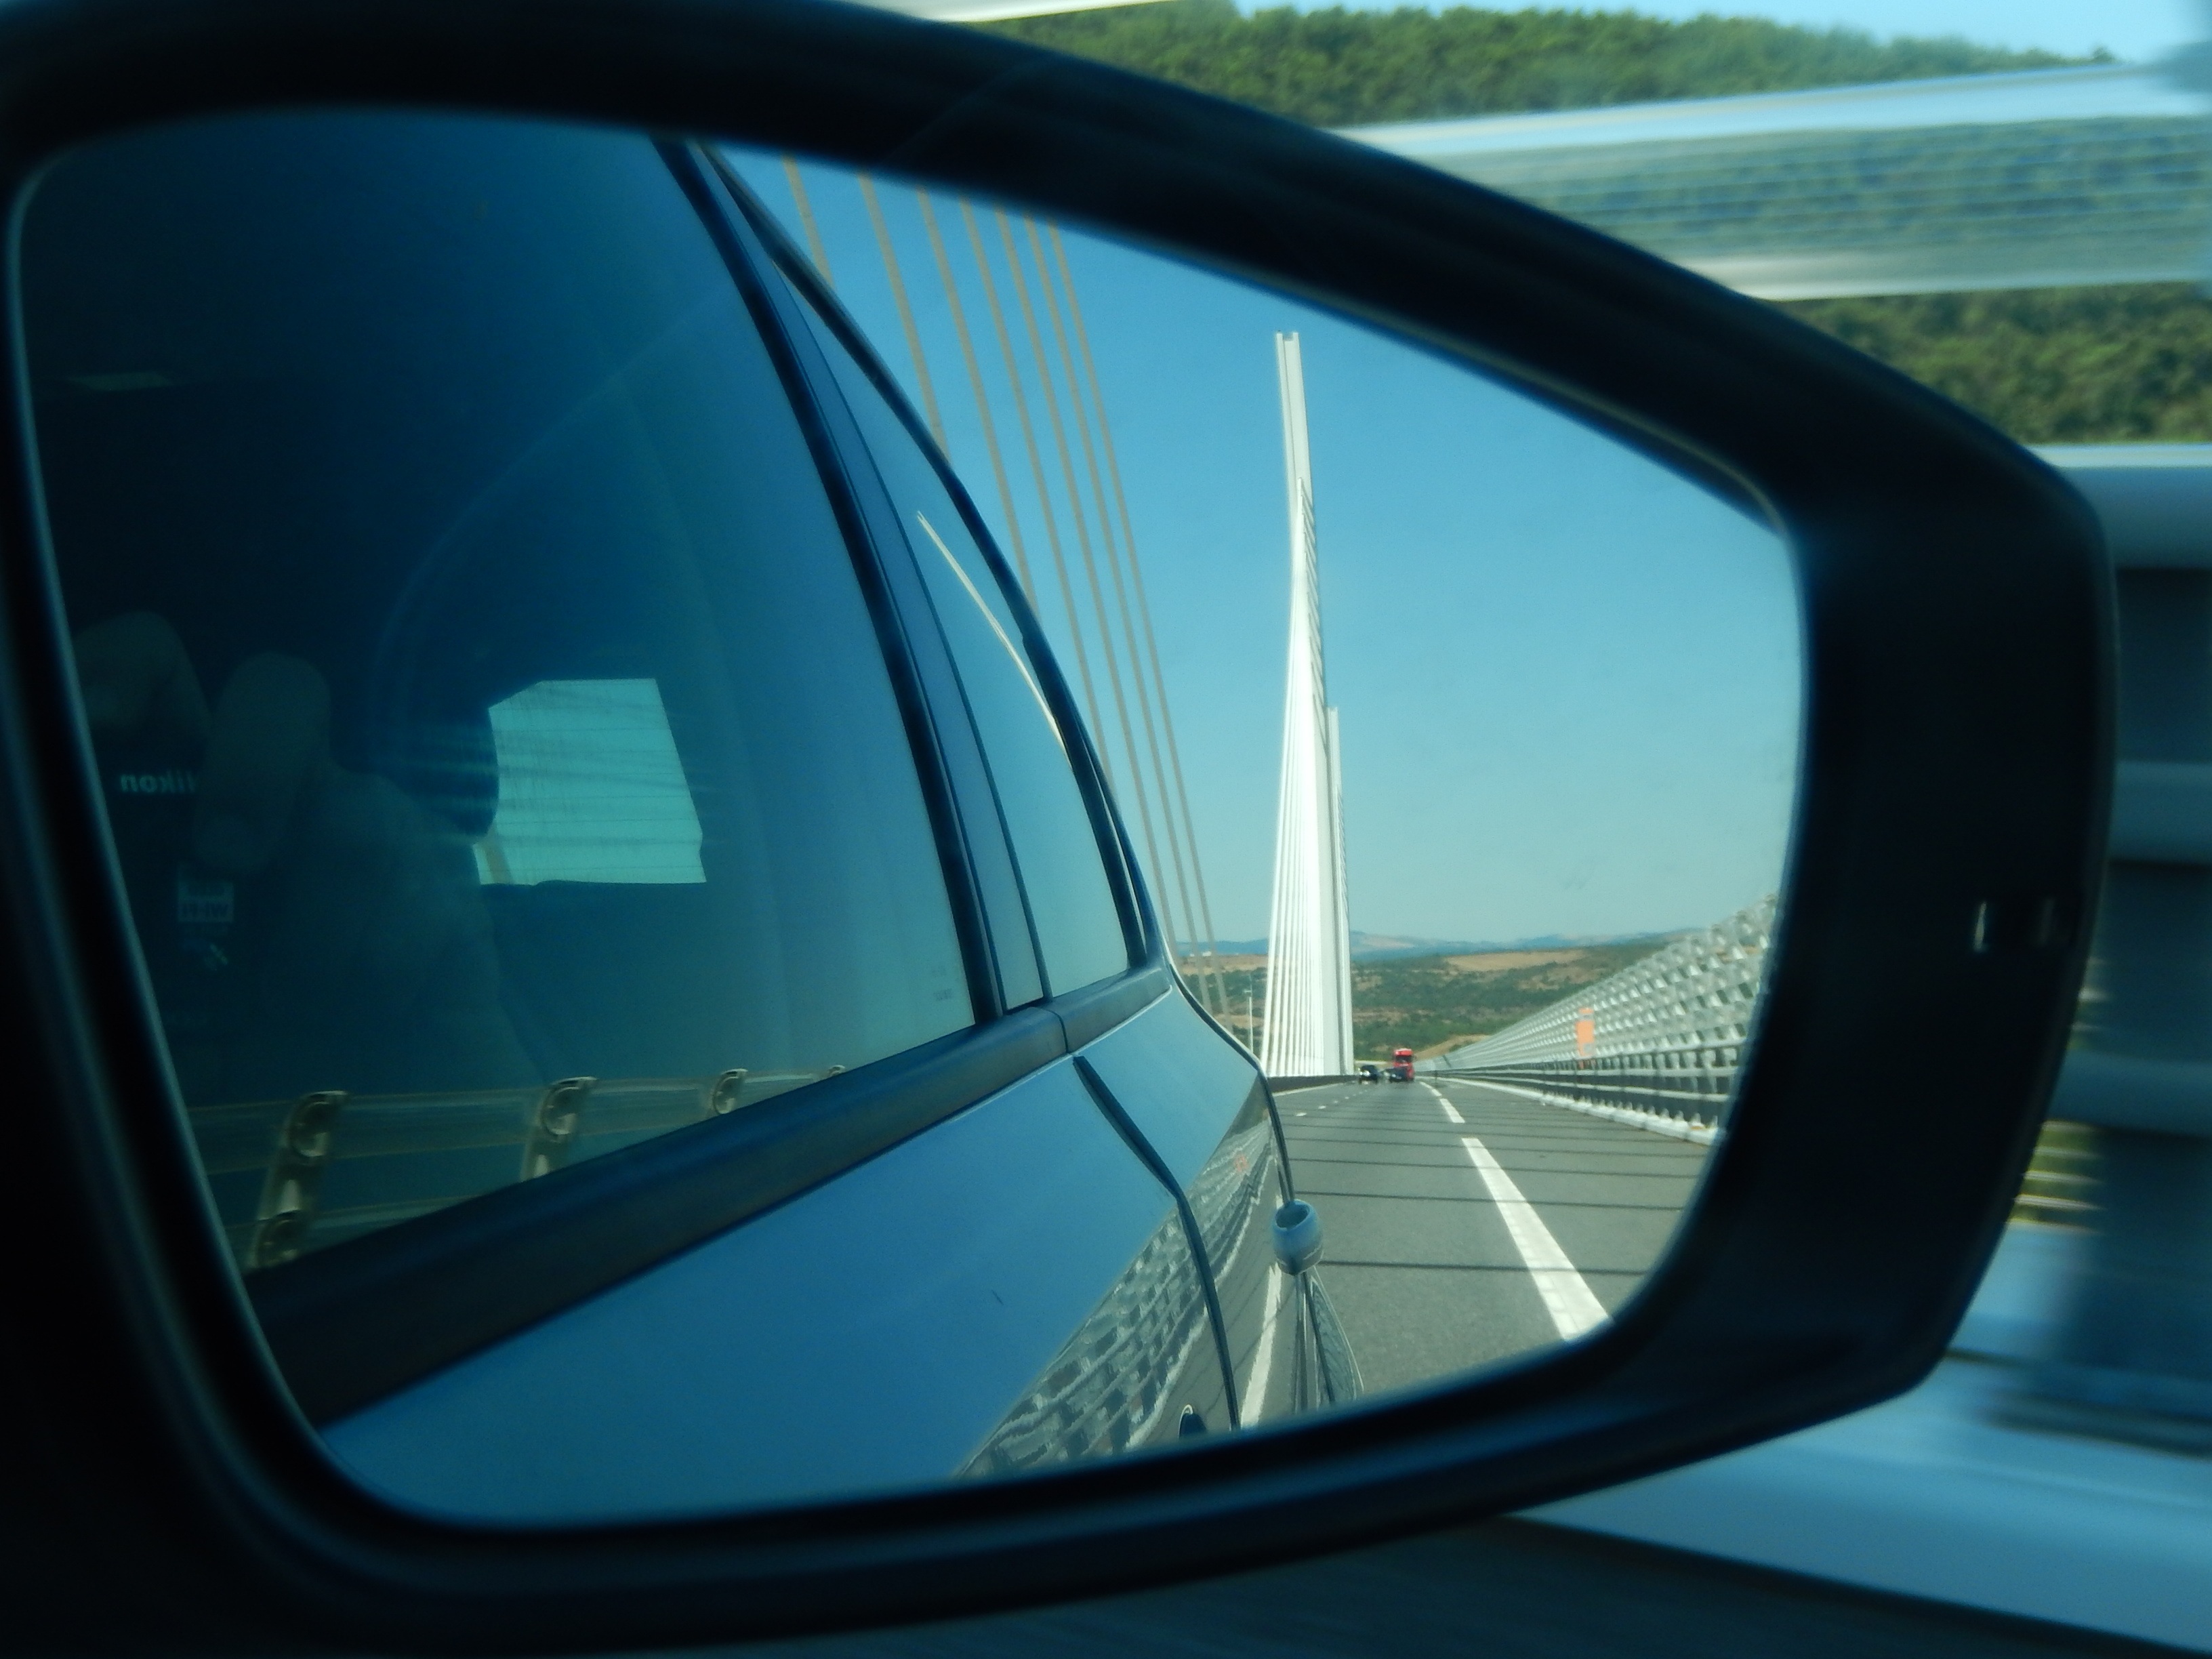
car, wheel, window, glass, driving, travel, vehicle, windshield, blue, rear view mirror, sunglasses, glasses, hobbies, automotive exterior, automotive design, automotive mirror